Puerco Ruin and Petroglyphs

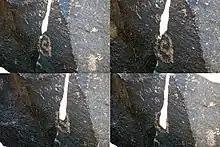
Solar petroglyph at Puerco Pueblo

The site contains over 800 petroglyphs, incised on more than 100 boulders. One of the petroglyphs which has been uncovered at the site appears to show the migration path from the Puerco Pueblo to the Crack-in-the-Rock site, today located within the Wupatki National Monument, dating from approximately 1150.